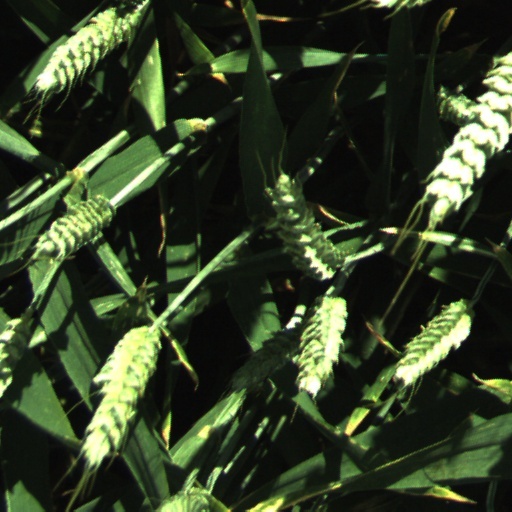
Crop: wheat